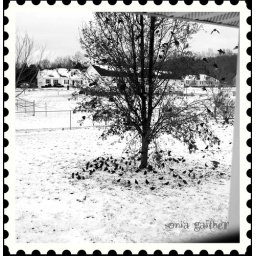
Birds in the Snow black white